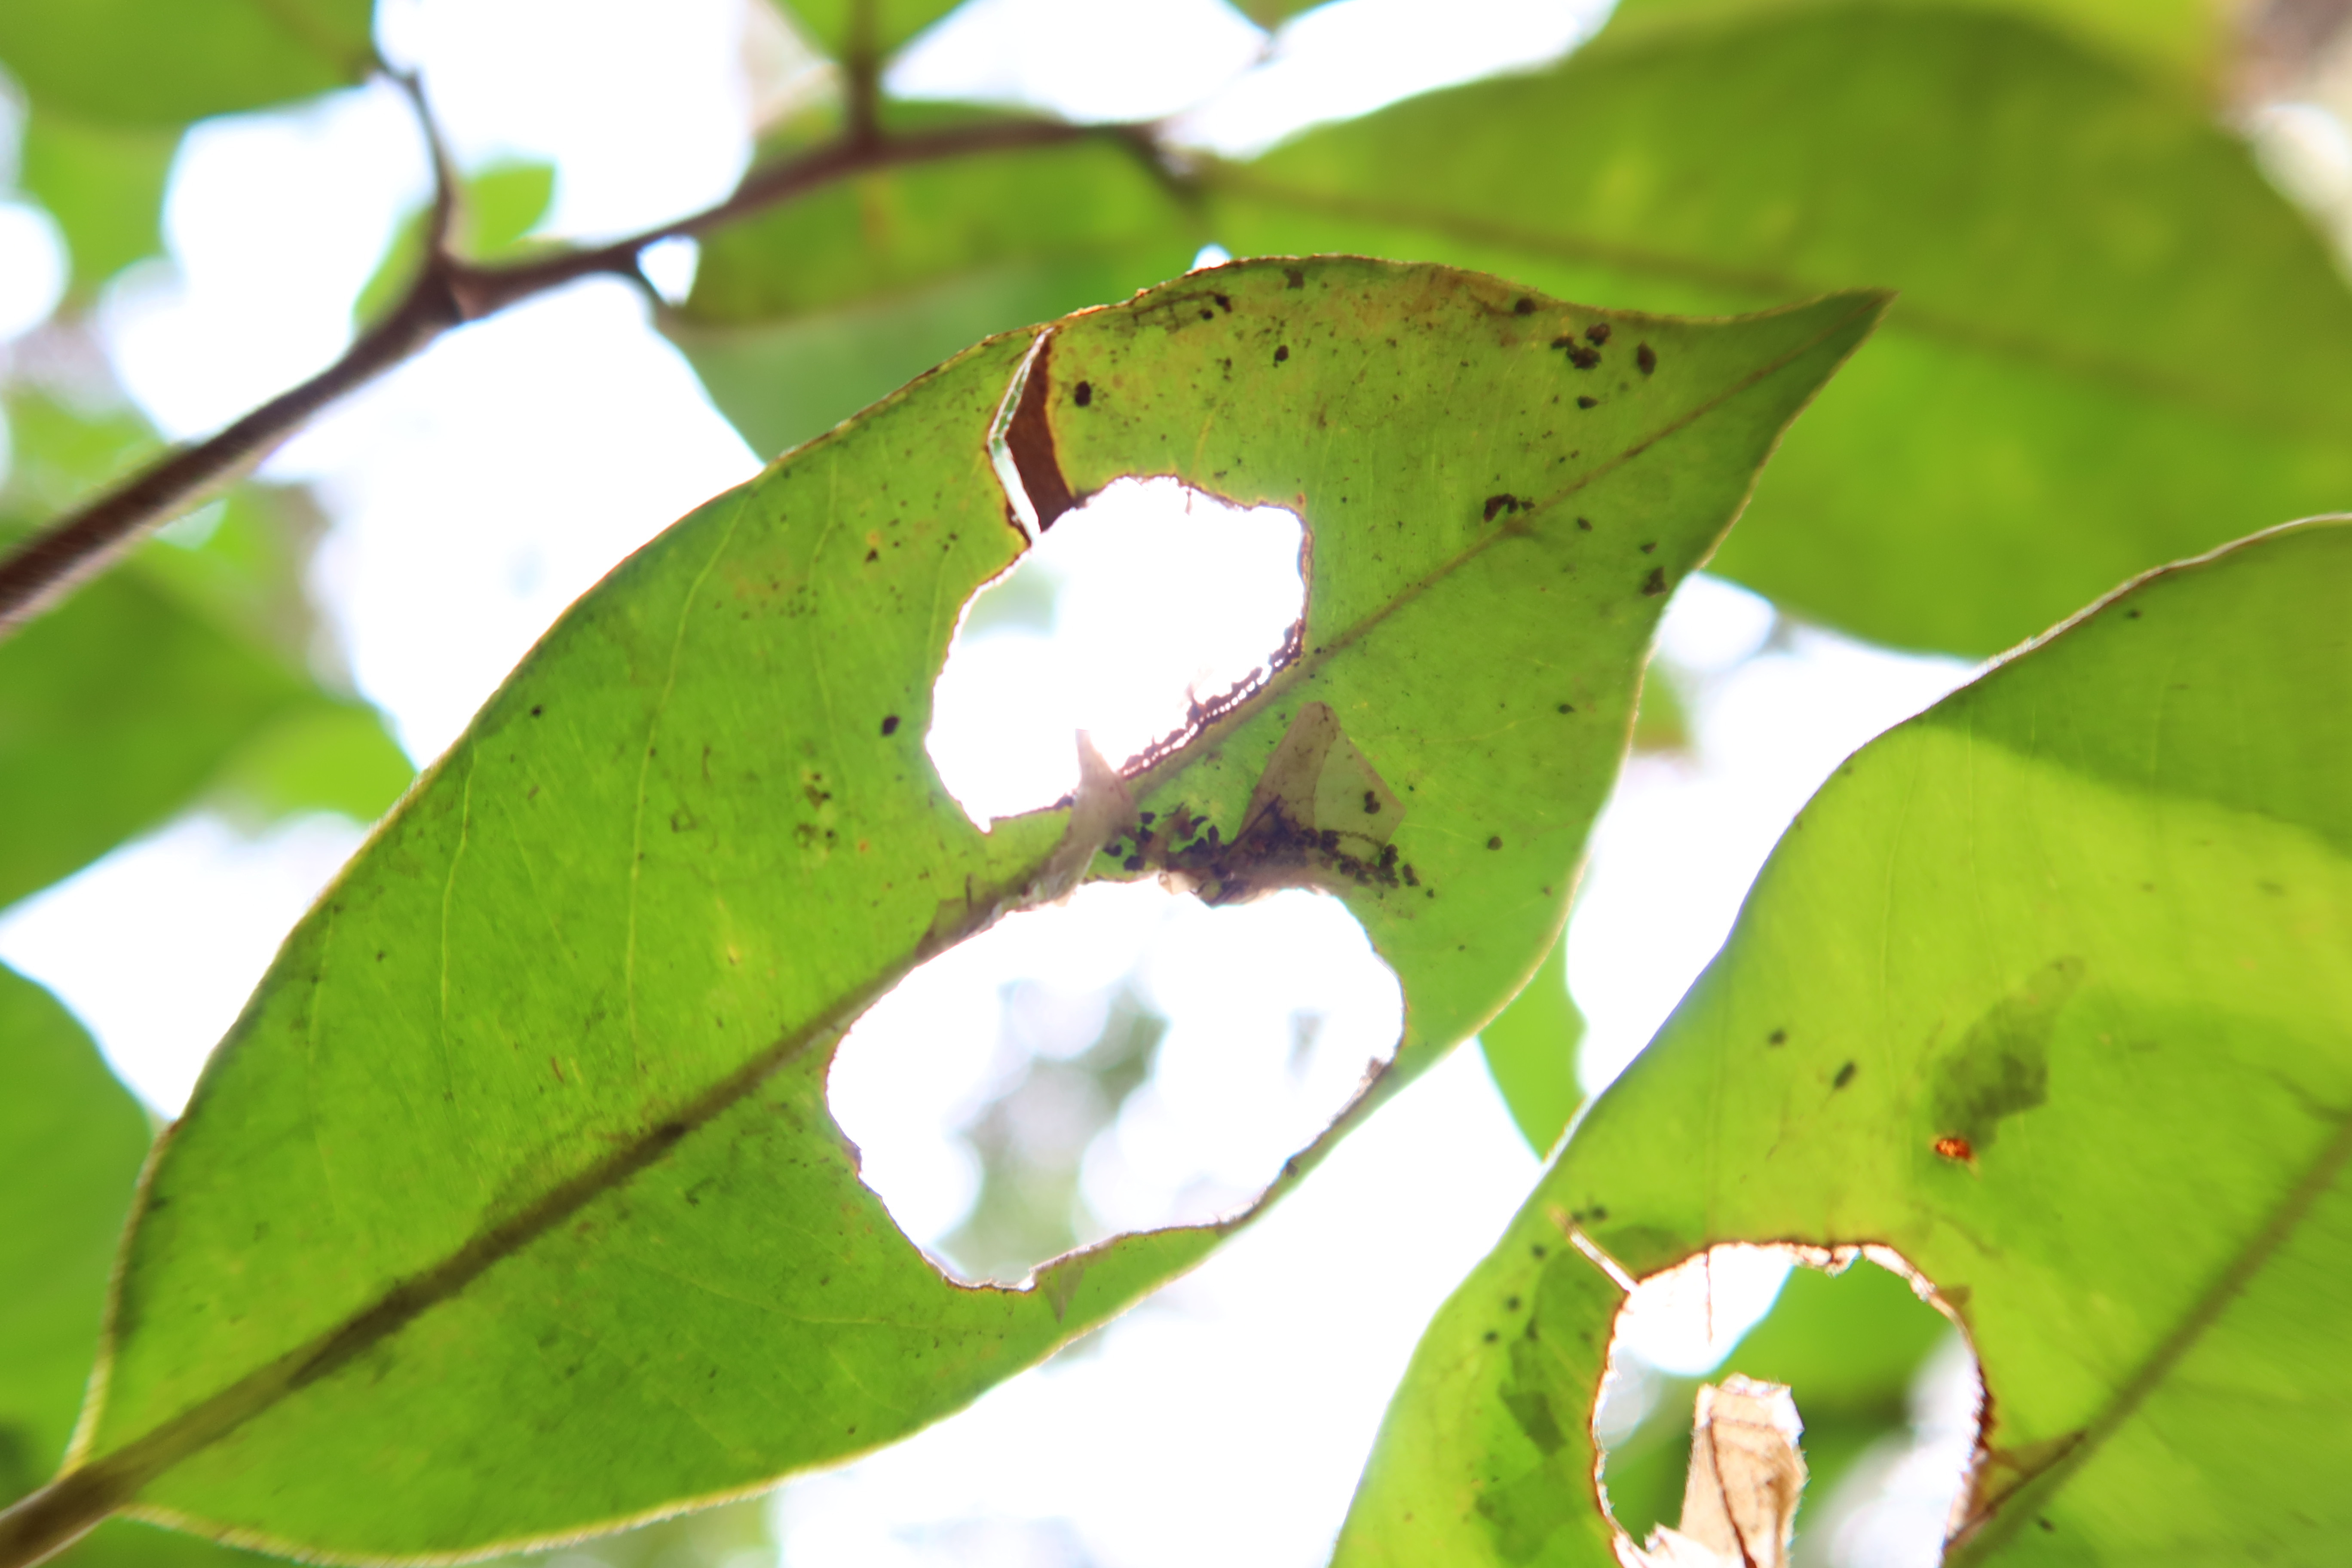
Label: Brown clumps